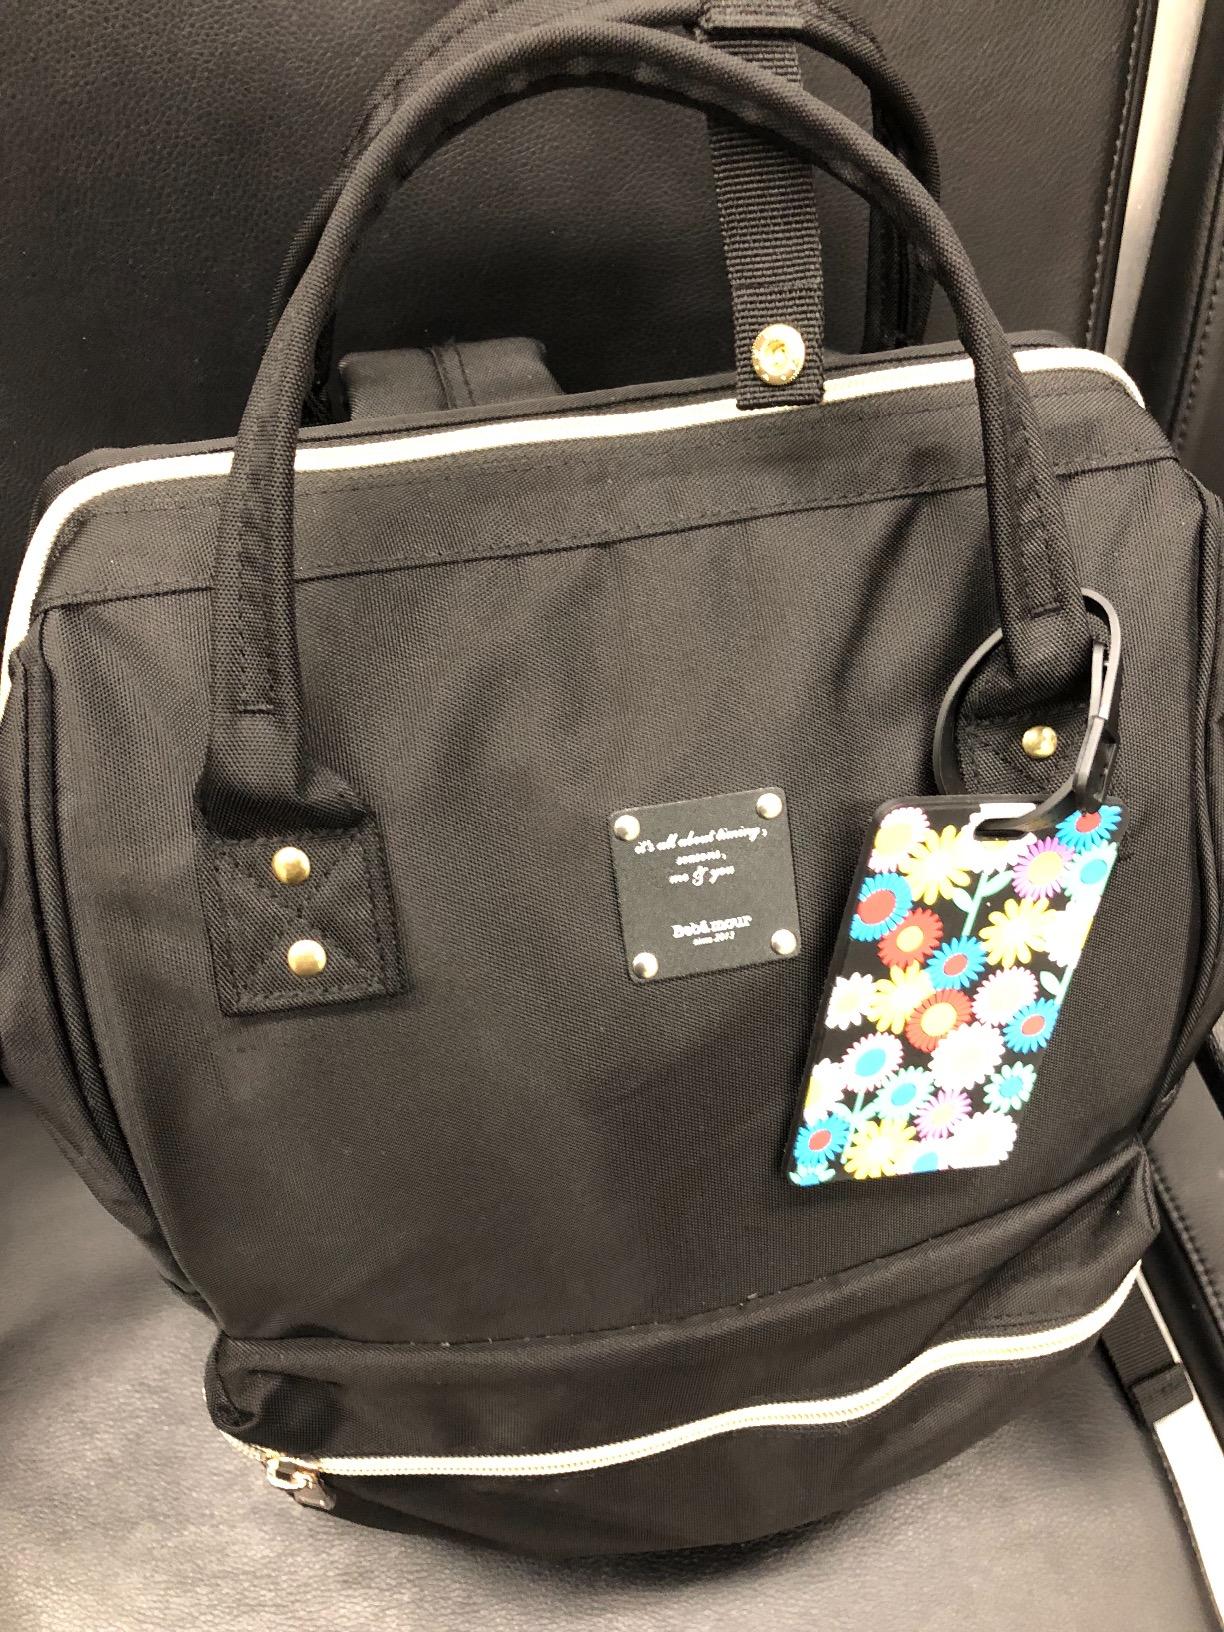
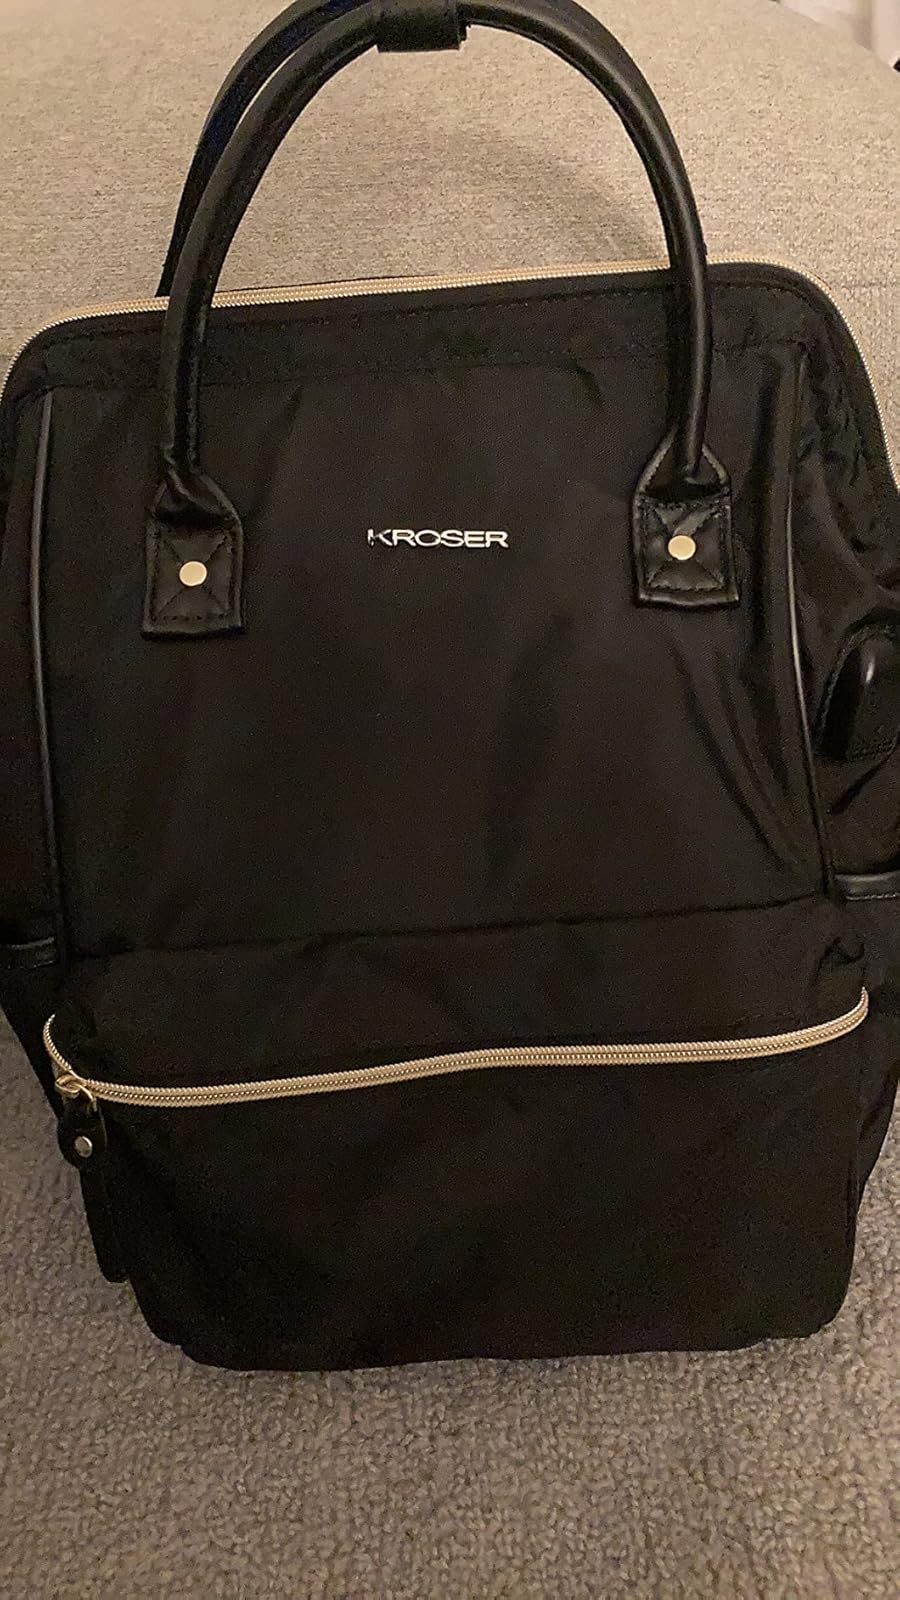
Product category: bag
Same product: no